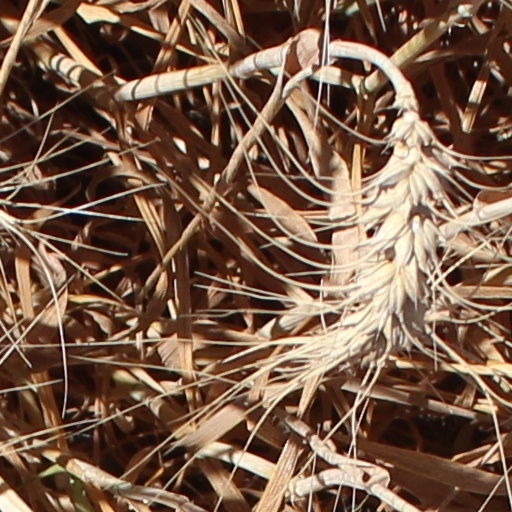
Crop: wheat